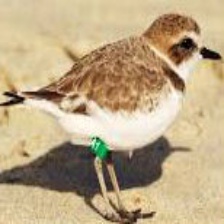
Species: SNOWY PLOVER
Scientific name: CHARADRIUS NIVOSUS